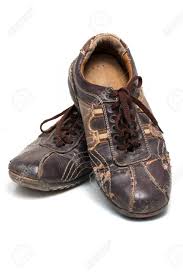
Waste category: shoes